Josh Hawley

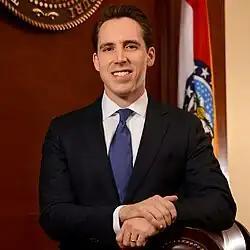
Hawley as attorney general in 2017

Hawley was sworn in as attorney general on January 9, 2017, by Missouri Supreme Court chief justice Patricia Breckenridge.